Peter Beales

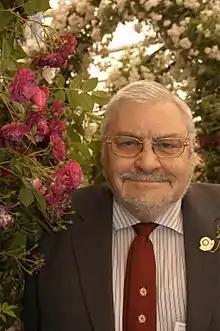
Peter Beales MBE

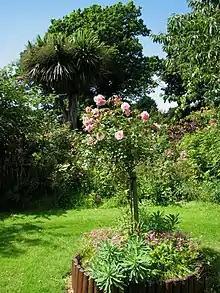
The rose gardens at Peter Beales nursery, Attleborough are home to over 1,200 rose varieties (Evelyn Simak, geograph.org.uk)

Peter Beales MBE, (22 July 1936 – 26 January 2013) was a British rosarian, author and lecturer. Beales was considered one of the leading experts on roses, especially species and classic roses, preserving many old varieties and introducing 70 new cultivars during his lifetime. He served as the President of the Royal National Rose Society from 2003 until 2005.